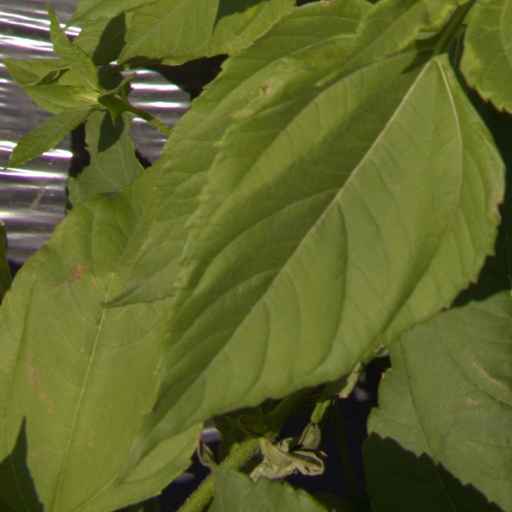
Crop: Jerusalem artichoke